J. Bratton Davis United States Bankruptcy Courthouse

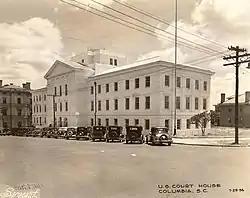
The courthouse as it appeared in 1936.

The J. Bratton Davis United States Bankruptcy Courthouse is a courthouse of the United States District Court for the District of South Carolina, located in Columbia, South Carolina. It was originally constructed in 1936, under the supervision of architect Harold Tatum. The courthouse is named for J. Bratton Davis, a bankruptcy judge first appointed in 1978 who later became Chief Judge of the U.S. Bankruptcy Court for the District of South Carolina, and he served in that capacity until 2000.